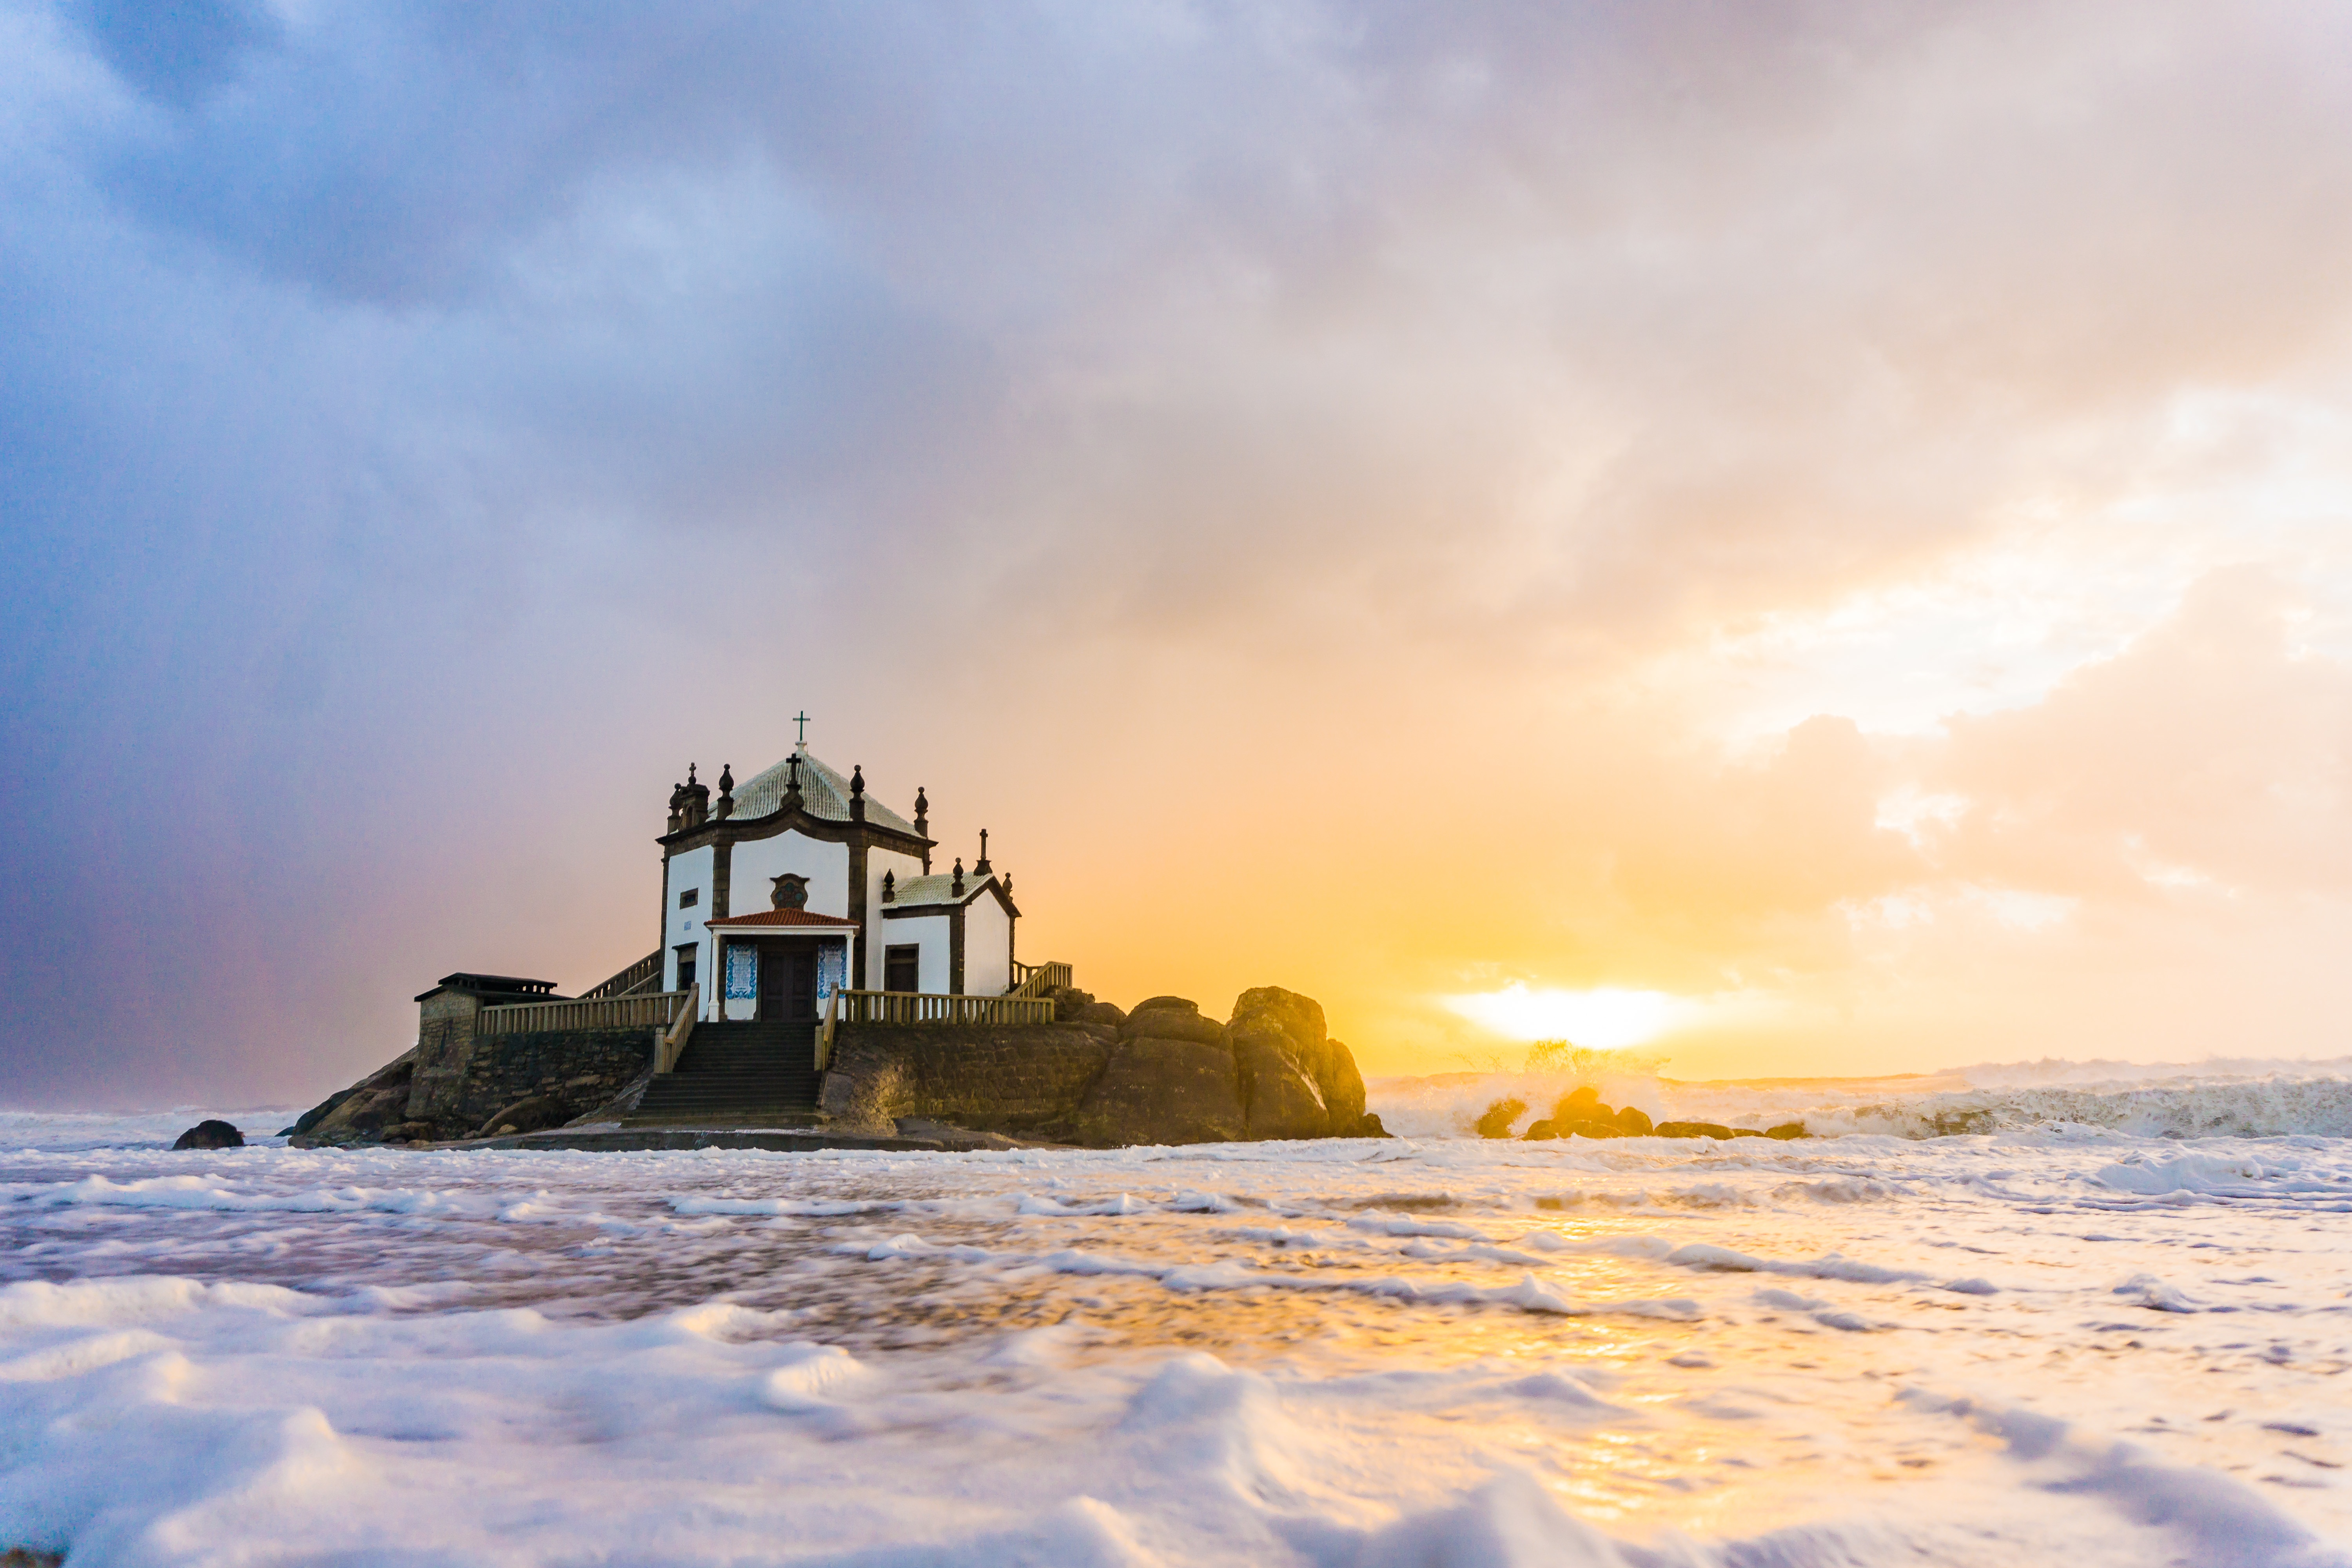
sea, coast, ocean, horizon, cloud, lighthouse, sky, sunrise, sunset, morning, shore, wave, dawn, dusk, evening, tower, weather, arctic, arctic ocean, wind wave